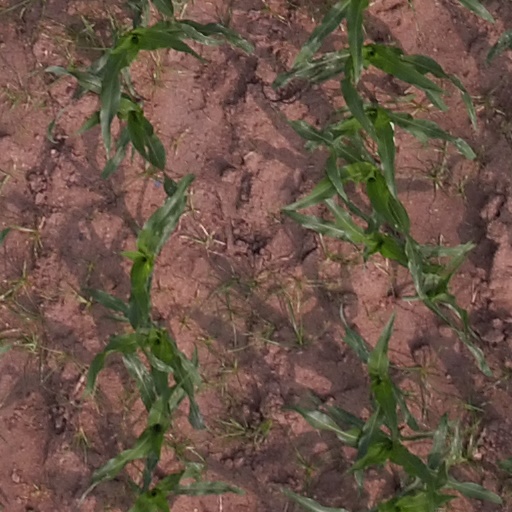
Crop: maize; corn